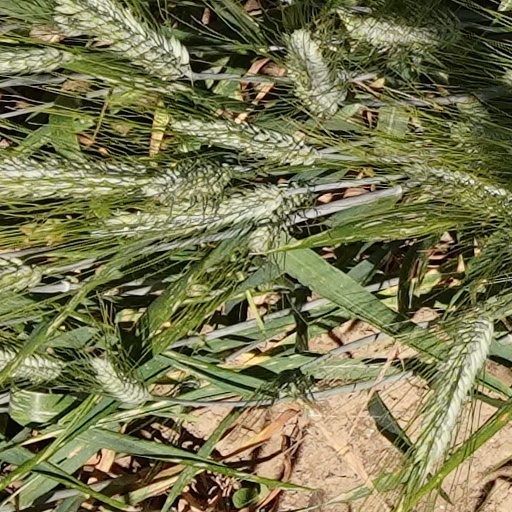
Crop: wheat